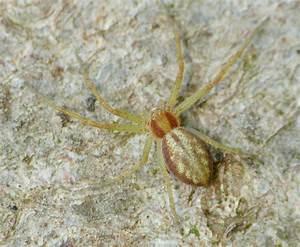
spider